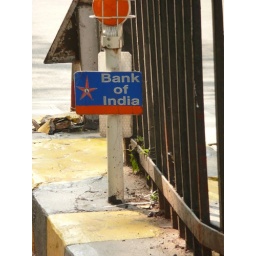
This road has been sponsored to you by the Bank of India. Please watch out for the cow dung.